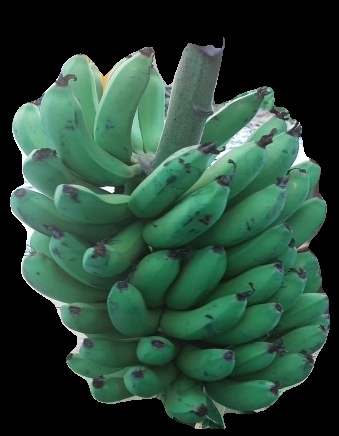
Variety: pachbale
Grade: grade2